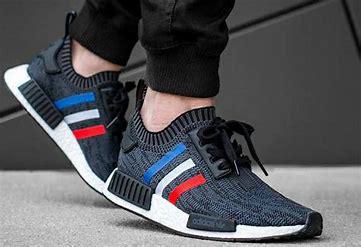
Brand: Adidas
Model: NMD R1